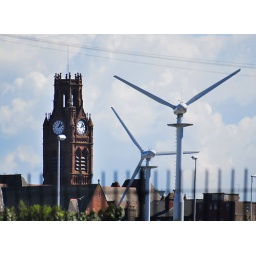
Barrow town hall clock and the wind turbines in Tesco car park, from Channelside.